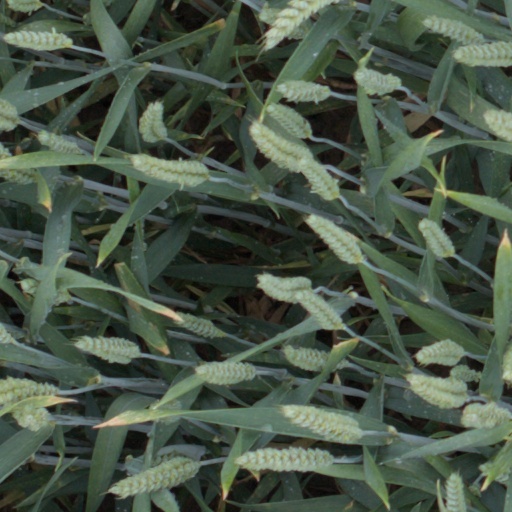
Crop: wheat